Saint Joseph's Mission (Williams Lake)

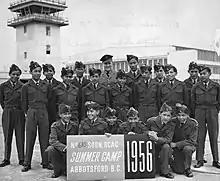
Air Cadets from the St. Joseph's Mission Indian Residential School; another example of replacing Indigenous cultural activities with white Canadian cultural activities.

The following week, an Oblate at the school wrote to his provincial superior, claiming that the school principal had a drinking problem and had lost control of the school. The Oblates sent an investigator, who found the accusations to be true, and furthermore found several other problems that should have been reported to the government. The local Indian Agent, also a Catholic, expressed concerns that this could become bad publicity for the church, even suggesting that a Protestant agent would have reported the principal to the government a long time ago. Thus, in January 1956, the provincial superior asked the principal to discuss the possibility of taking a leave of absence. The principal immediately abandoned his position and left the school. The local Indian Agent did not report any of the issues with the school to the government.